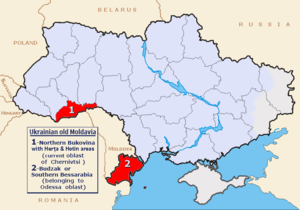
position des régions historiques moldaves en Ukraine
La Moldavie est une région historique et géographique de l’Europe, correspondant à l’ancienne principauté de Moldavie partagée actuellement entre la Roumanie, la république de Moldavie et l’Ukraine.
Cet article traite de l'histoire de la République de Moldavie qui occupe les deux tiers de la Bessarabie, territoire délimité en 1812 au traité de Bucarest et rattaché à l'empire des Tzars sous les auspices d'un officier français émigré en Russie, Louis de Langeron.